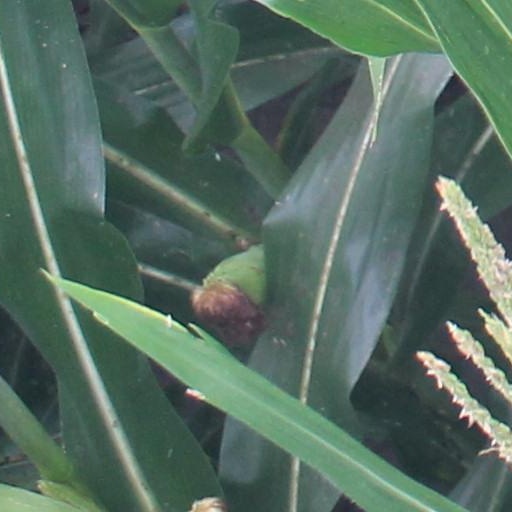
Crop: maize; corn